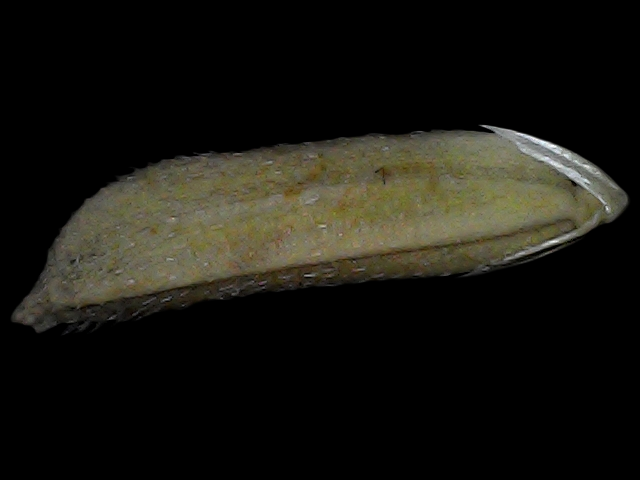
Rice variety: Bd87